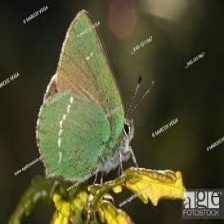
Species: GREEN HAIRSTREAK
Butterfly family (ImageNet category): lycaenid_butterfly